John F Kennedy (horse)

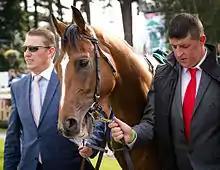
John F Kennedy at Leopardstown

John F Kennedy (7 February 2012 - 27 January 2022) was an Irish-bred Thoroughbred racehorse and a stallion stood in Argentina. He was beaten as an odds on favourite on his debut but won his next two races, the latter being the Juvenile Turf Stakes that turned out to be the last win in his racing career. At the end of 2014 he had been one of the antepost favourites for the 2015 Epsom Derby, though he did not run in it after all.